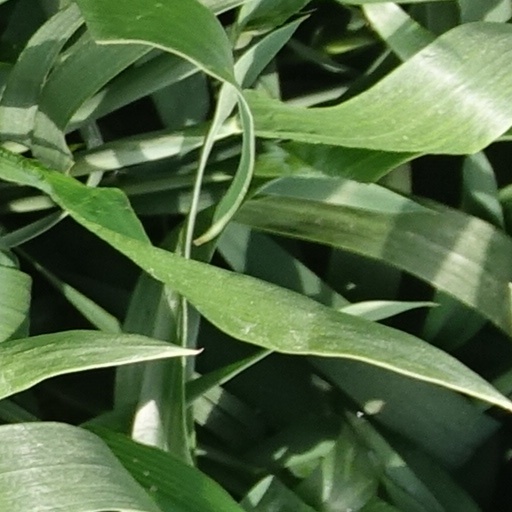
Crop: wheat